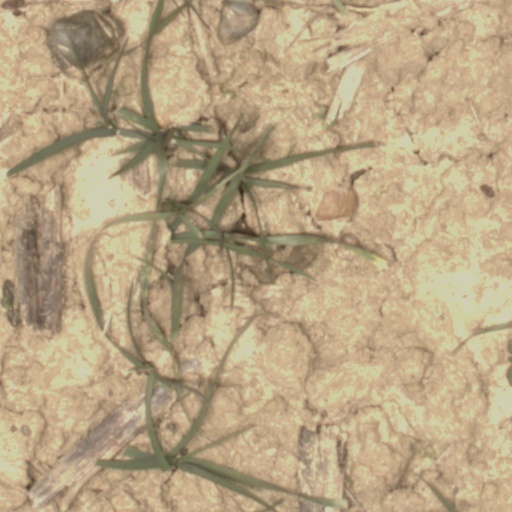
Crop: wheat